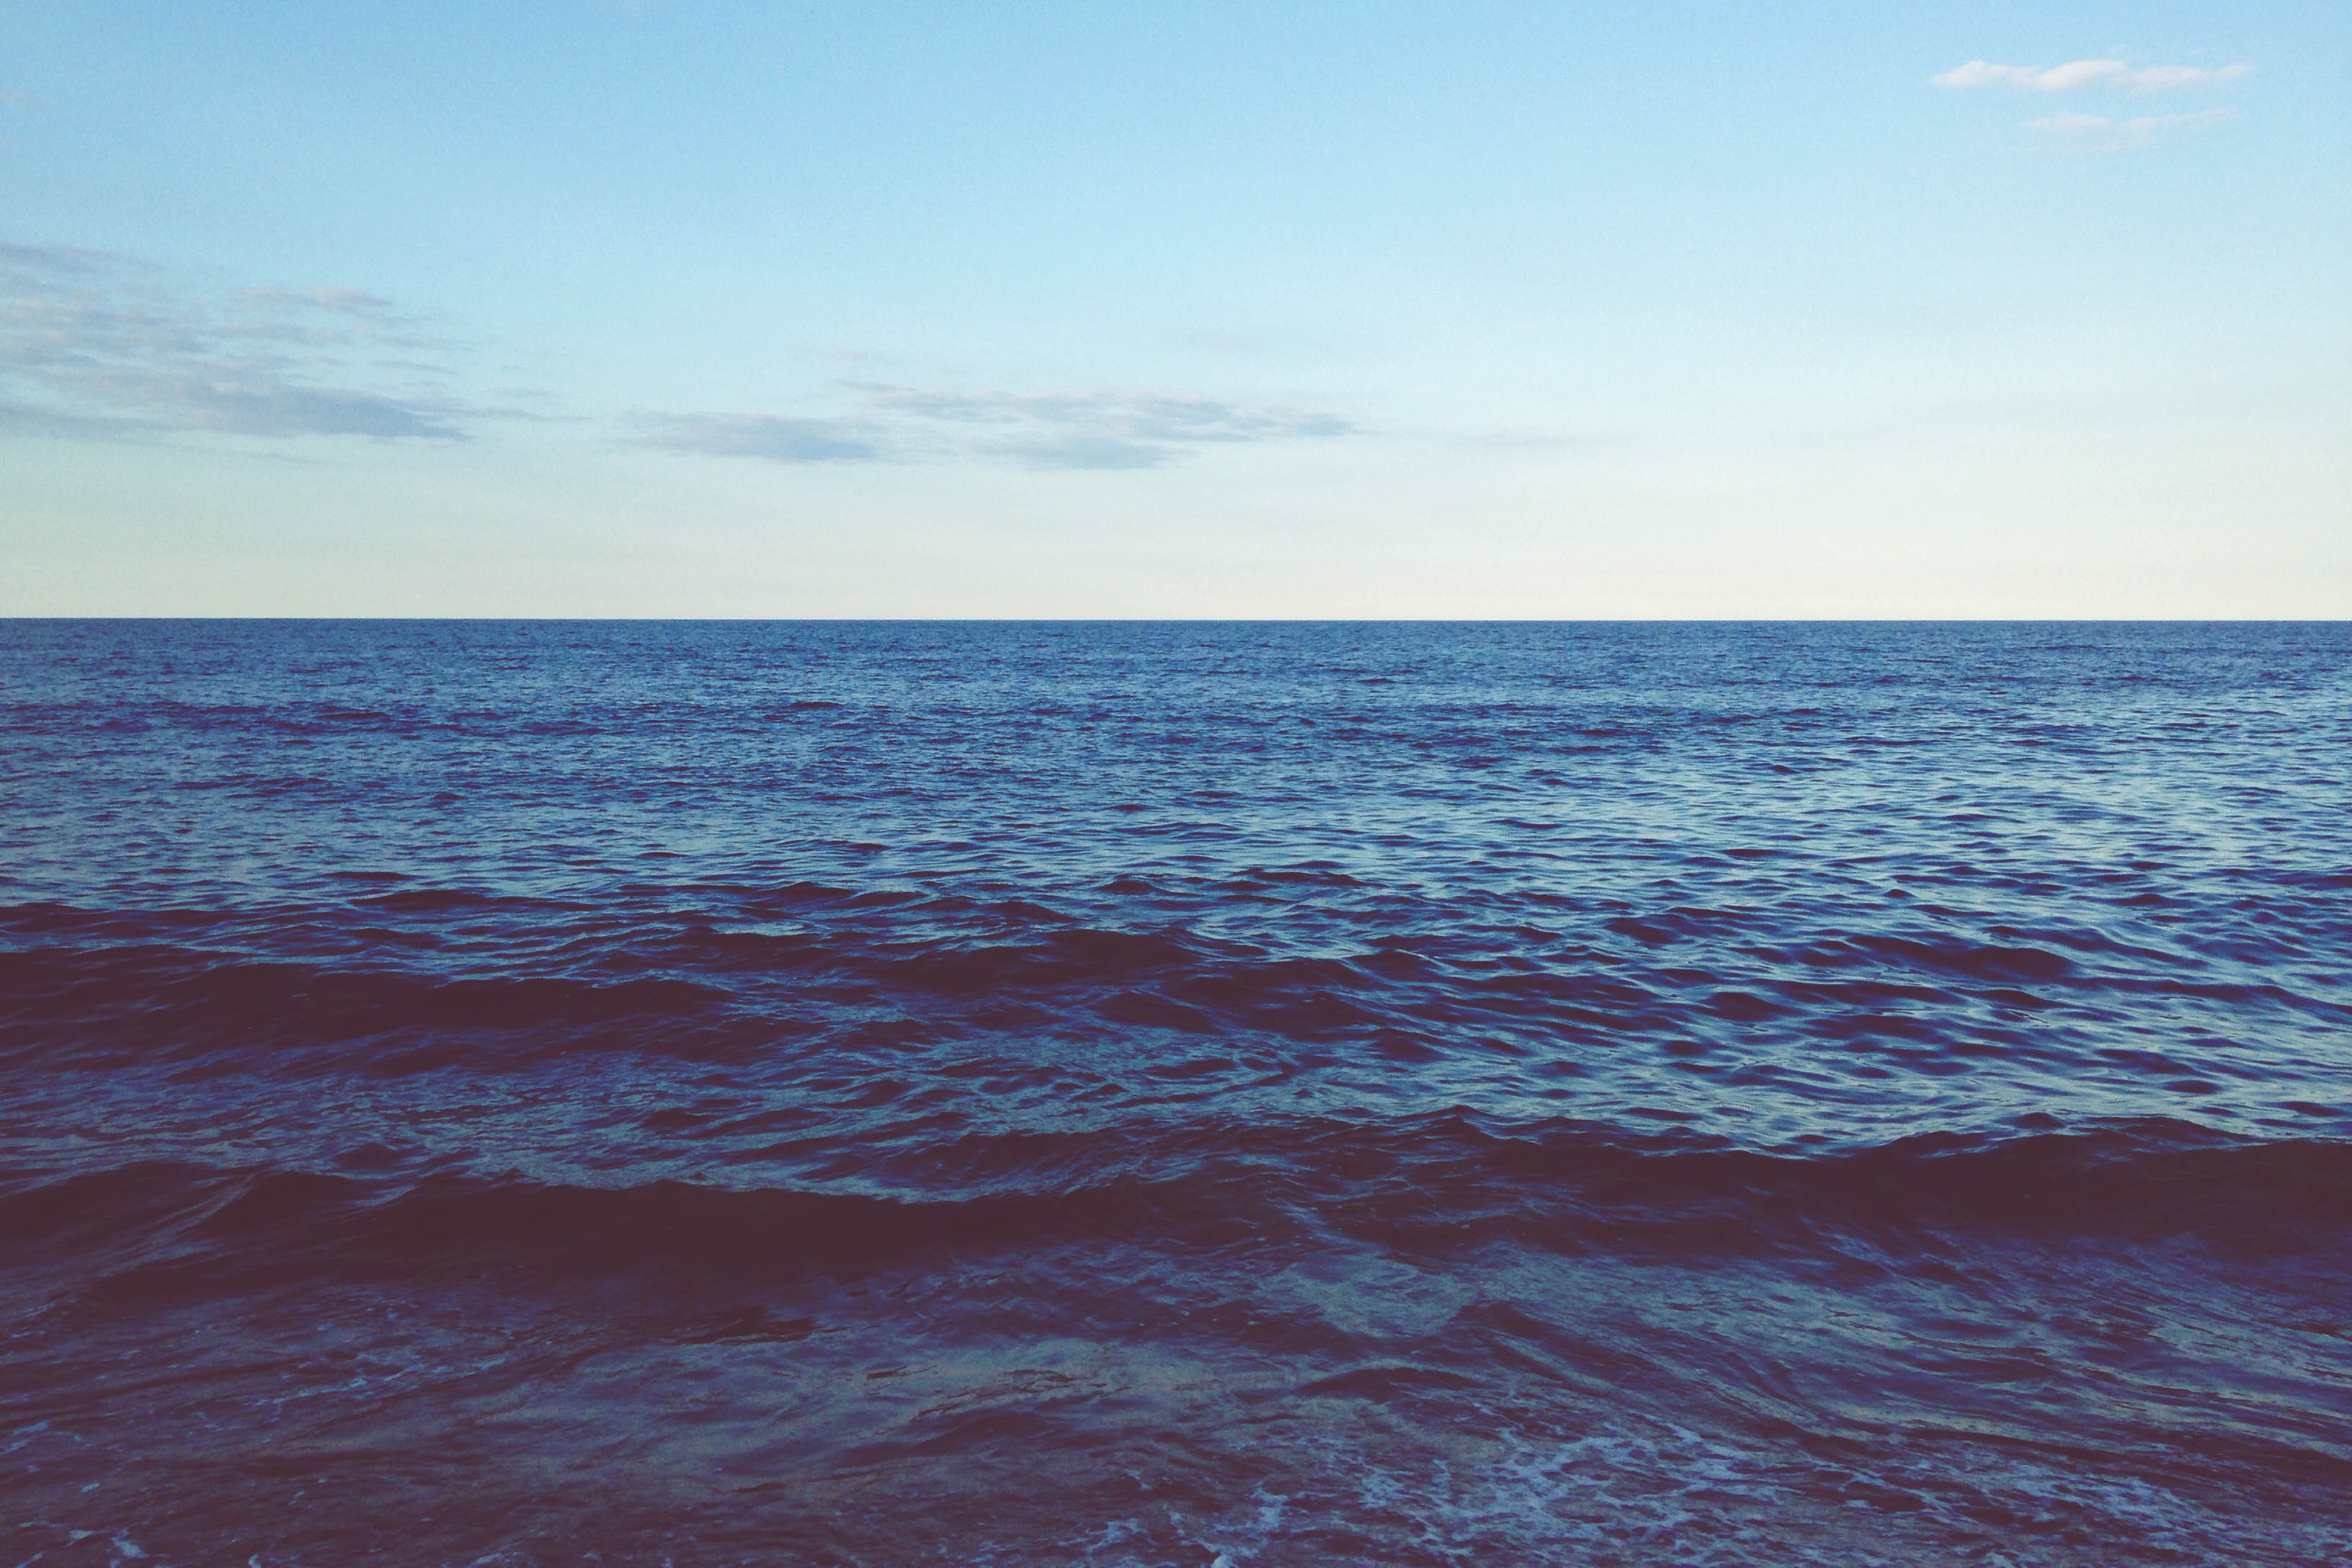
beach, sea, coast, water, ocean, horizon, sky, sunrise, shore, wave, dusk, bay, blue, body of water, cape, wind wave